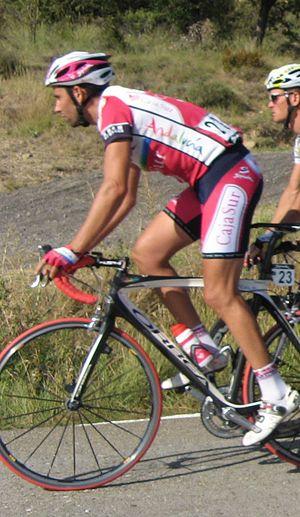
José Antonio López Gil, né le 11 juillet 1976 à San Pedro de Alcántara, est un coureur cycliste espagnol. Professionnel de 2003 à 2009, il participe à plusieurs Tour d'Espagne et compte quelques victoires d'étapes obtenues au Tour de Cuba ou au Tour d'Andalousie à son palmarès.
L'équipe cycliste Andalucía est une équipe espagnole de cyclisme sur route, active de 2005 à 2013. Créée en 2005 sous le nom d'Andalucía-Paul Versan, elle devient l'équipe cycliste Andalucía en 2007. Elle court avec une licence d'équipe continentale professionnelle à partir de 2006. Elle participe donc principalement aux épreuves de l'UCI Europe Tour et bénéficie d'invitations sur des courses du ProTour. Luis Pérez Rodríguez a ainsi été vainqueur d'étape du Tour d'Espagne 2007. Elle disparaît au cours du mois de février 2013.